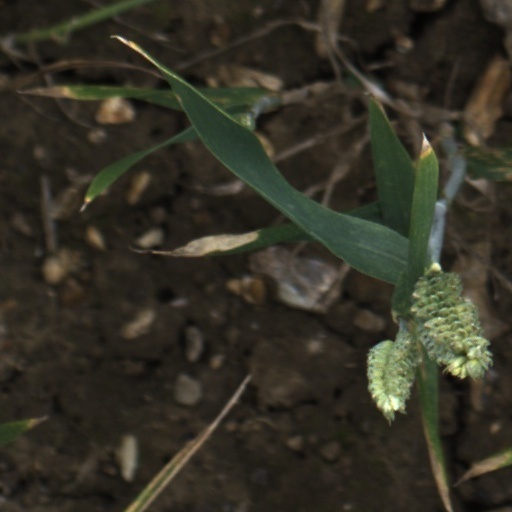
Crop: wheat